2016 Maryland flood

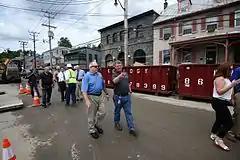
Governor Larry Hogan and Howard County Executive Allan H. Kittleman in Ellicott City shortly after the flood

On the evening of July 30, a severe thunderstorm moved into the area of Ellicott City where it dumped an estimated of rain in two hours. The flash flood that resulted inflicted severe damage to the area primarily on Main Street (Maryland Route 144). Flooding damaged many homes, businesses, sidewalks, and landmarks, including the city's landmark clock. Maryland Governor Larry Hogan declared a state of emergency and at least two people were confirmed to have died (Jessica Watsula, 35, and Joseph A. Blevins, 38).